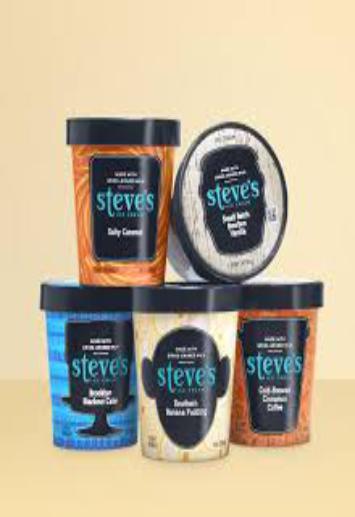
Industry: Food